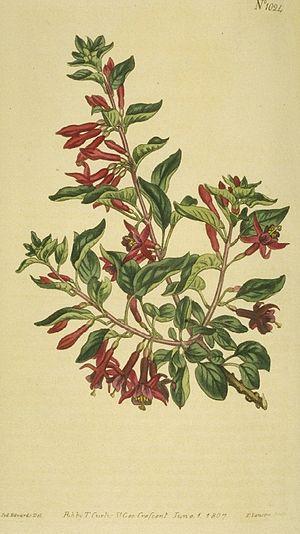
Fuchsia lycioides est une espèce de plantes dicotylédones de la famille des Onagraceae. Ce Fuchsia atypique, épineux et arbustif, se rencontre en Amérique du Sud. C'est l'unique espèce de la section Kierschlegeria, c'en est par conséquent aussi l'espèce type. Elle a été décrite en 1800 par le botaniste britannique Henry Cranke Andrews. L'épithète spécifique lycioides signifie « qui ressemble aux Lycium », allusion à son aspect qui rappelle celui d'un buis épineux, Lycium afrum. Tandis que Kierschlegeria est un hommage d'Édouard Spach à son ami le docteur Kierschleger, auteur d'une flore d'Alsace.